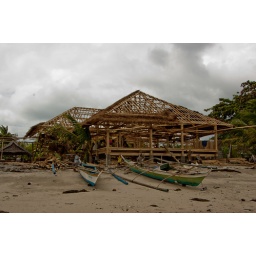
The new beach house in Tambaliza under construction. Target date of completion is mid January 2011.